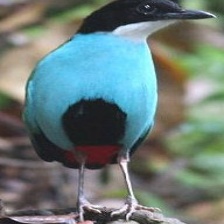
Species: AZURE BREASTED PITTA
Scientific name: PITTA STEERII